Automated tank cleaning machine

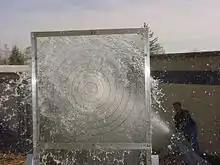
Impact, or mechanical force, demonstration of an Alfa Laval Gamajet tank cleaning device

Tanks must be cleaned from time to time for various reasons. One reason is to change the type of product carried inside a tank to prevent cross contamination. Another is to allow the tank to be inspected or for maintenance to be performed within a tank and to prevent product build-up on tank interior walls.